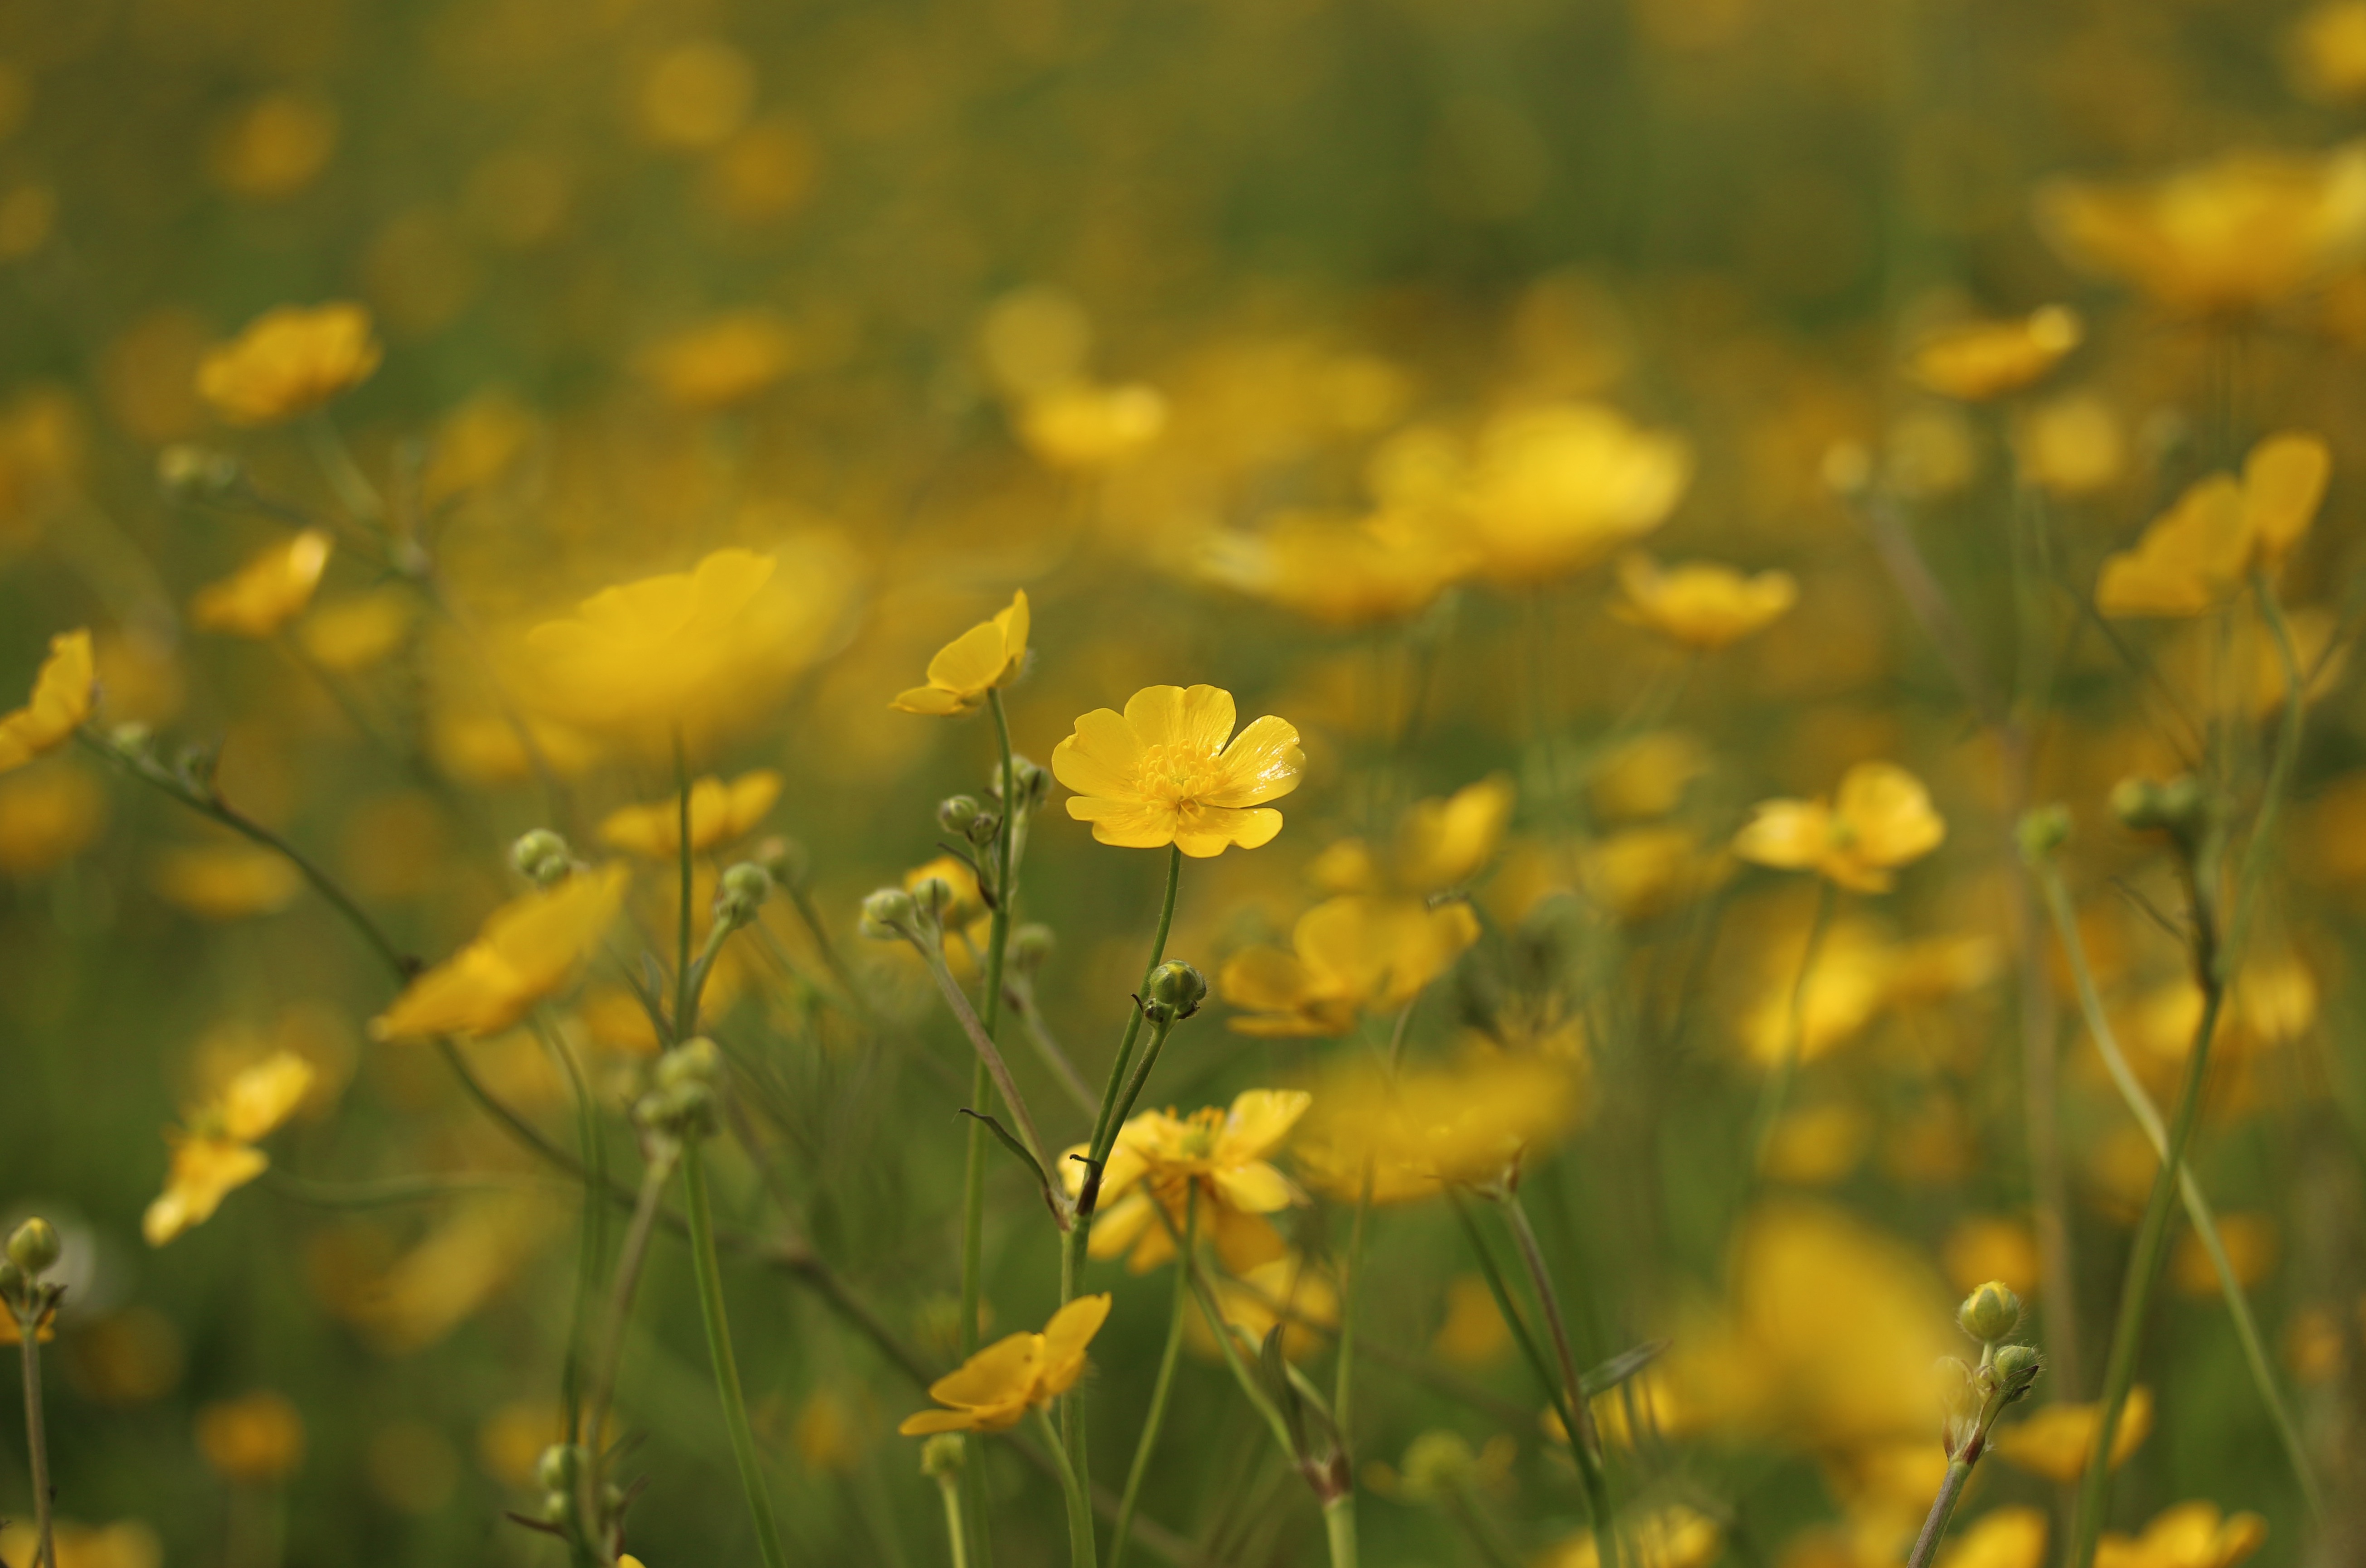
grass, plant, field, meadow, prairie, sunlight, flower, food, produce, yellow, agriculture, flora, rapeseed, wildflower, grassland, canola, brassica, macro photography, flowering plant, daisy family, grass family, land plant, mustard plant